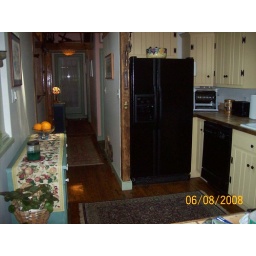
kitchen in house